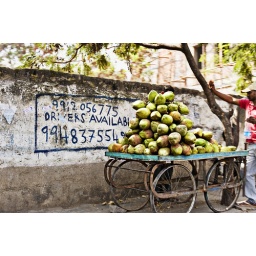
Coconut cart on a street in Hyderabad, India. The sign on the wall cracks me up.